Giovanni Maria Bernardoni

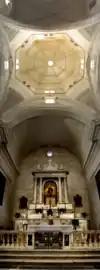

Starting in 1573, Bernardoni worked on the construction of churches in Milan, Florence, Naples, and Abruzzo. The Chief Vicar of the Province Bernardoni was in at the time wrote about him to the Superior General of the Society of Jesus saying: ""We are happy that God has gladdened us by giving us this master who was essential in helping Father Giovanni"".